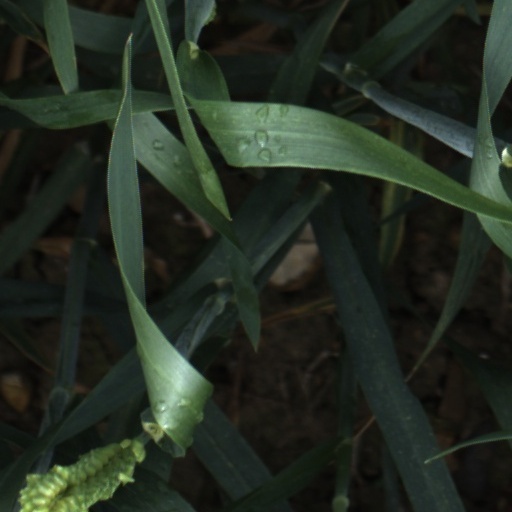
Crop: wheat